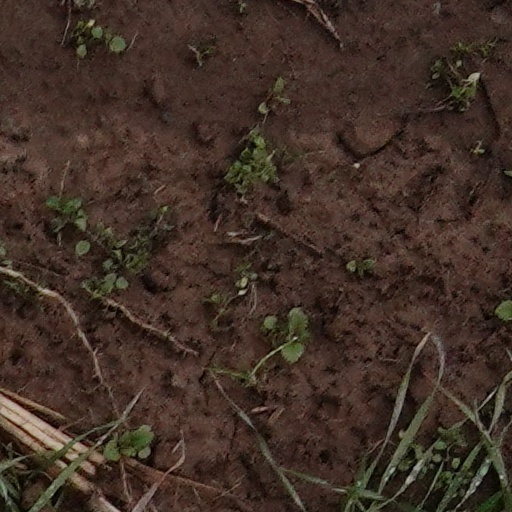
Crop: wheat